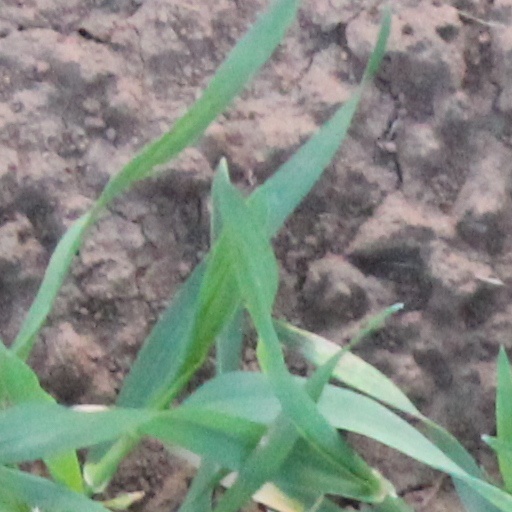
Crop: wheat